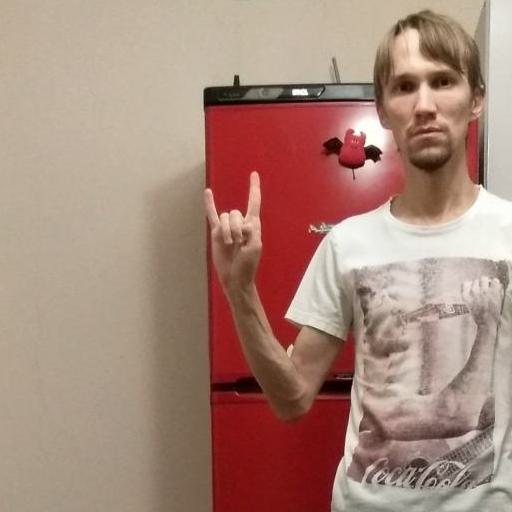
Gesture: rock